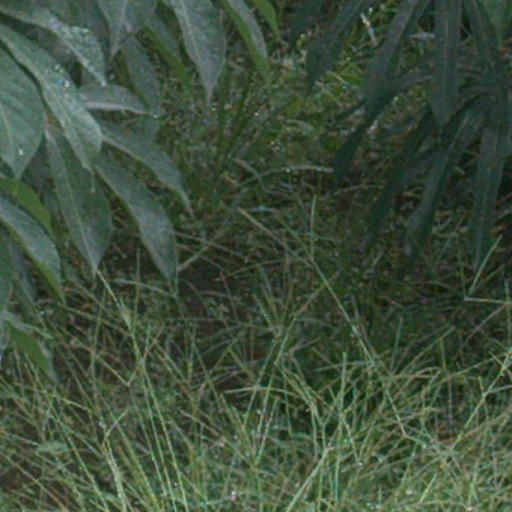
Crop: cassava